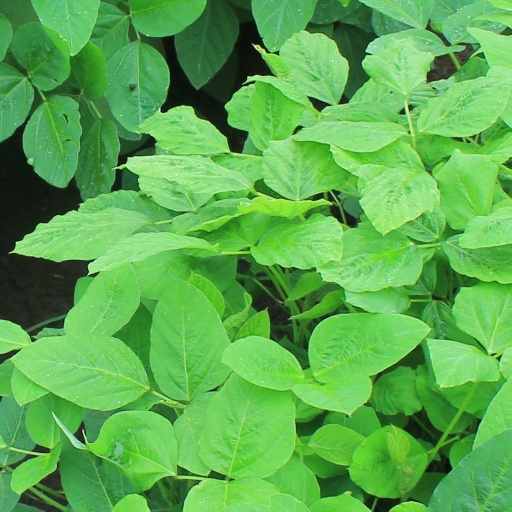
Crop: soybean